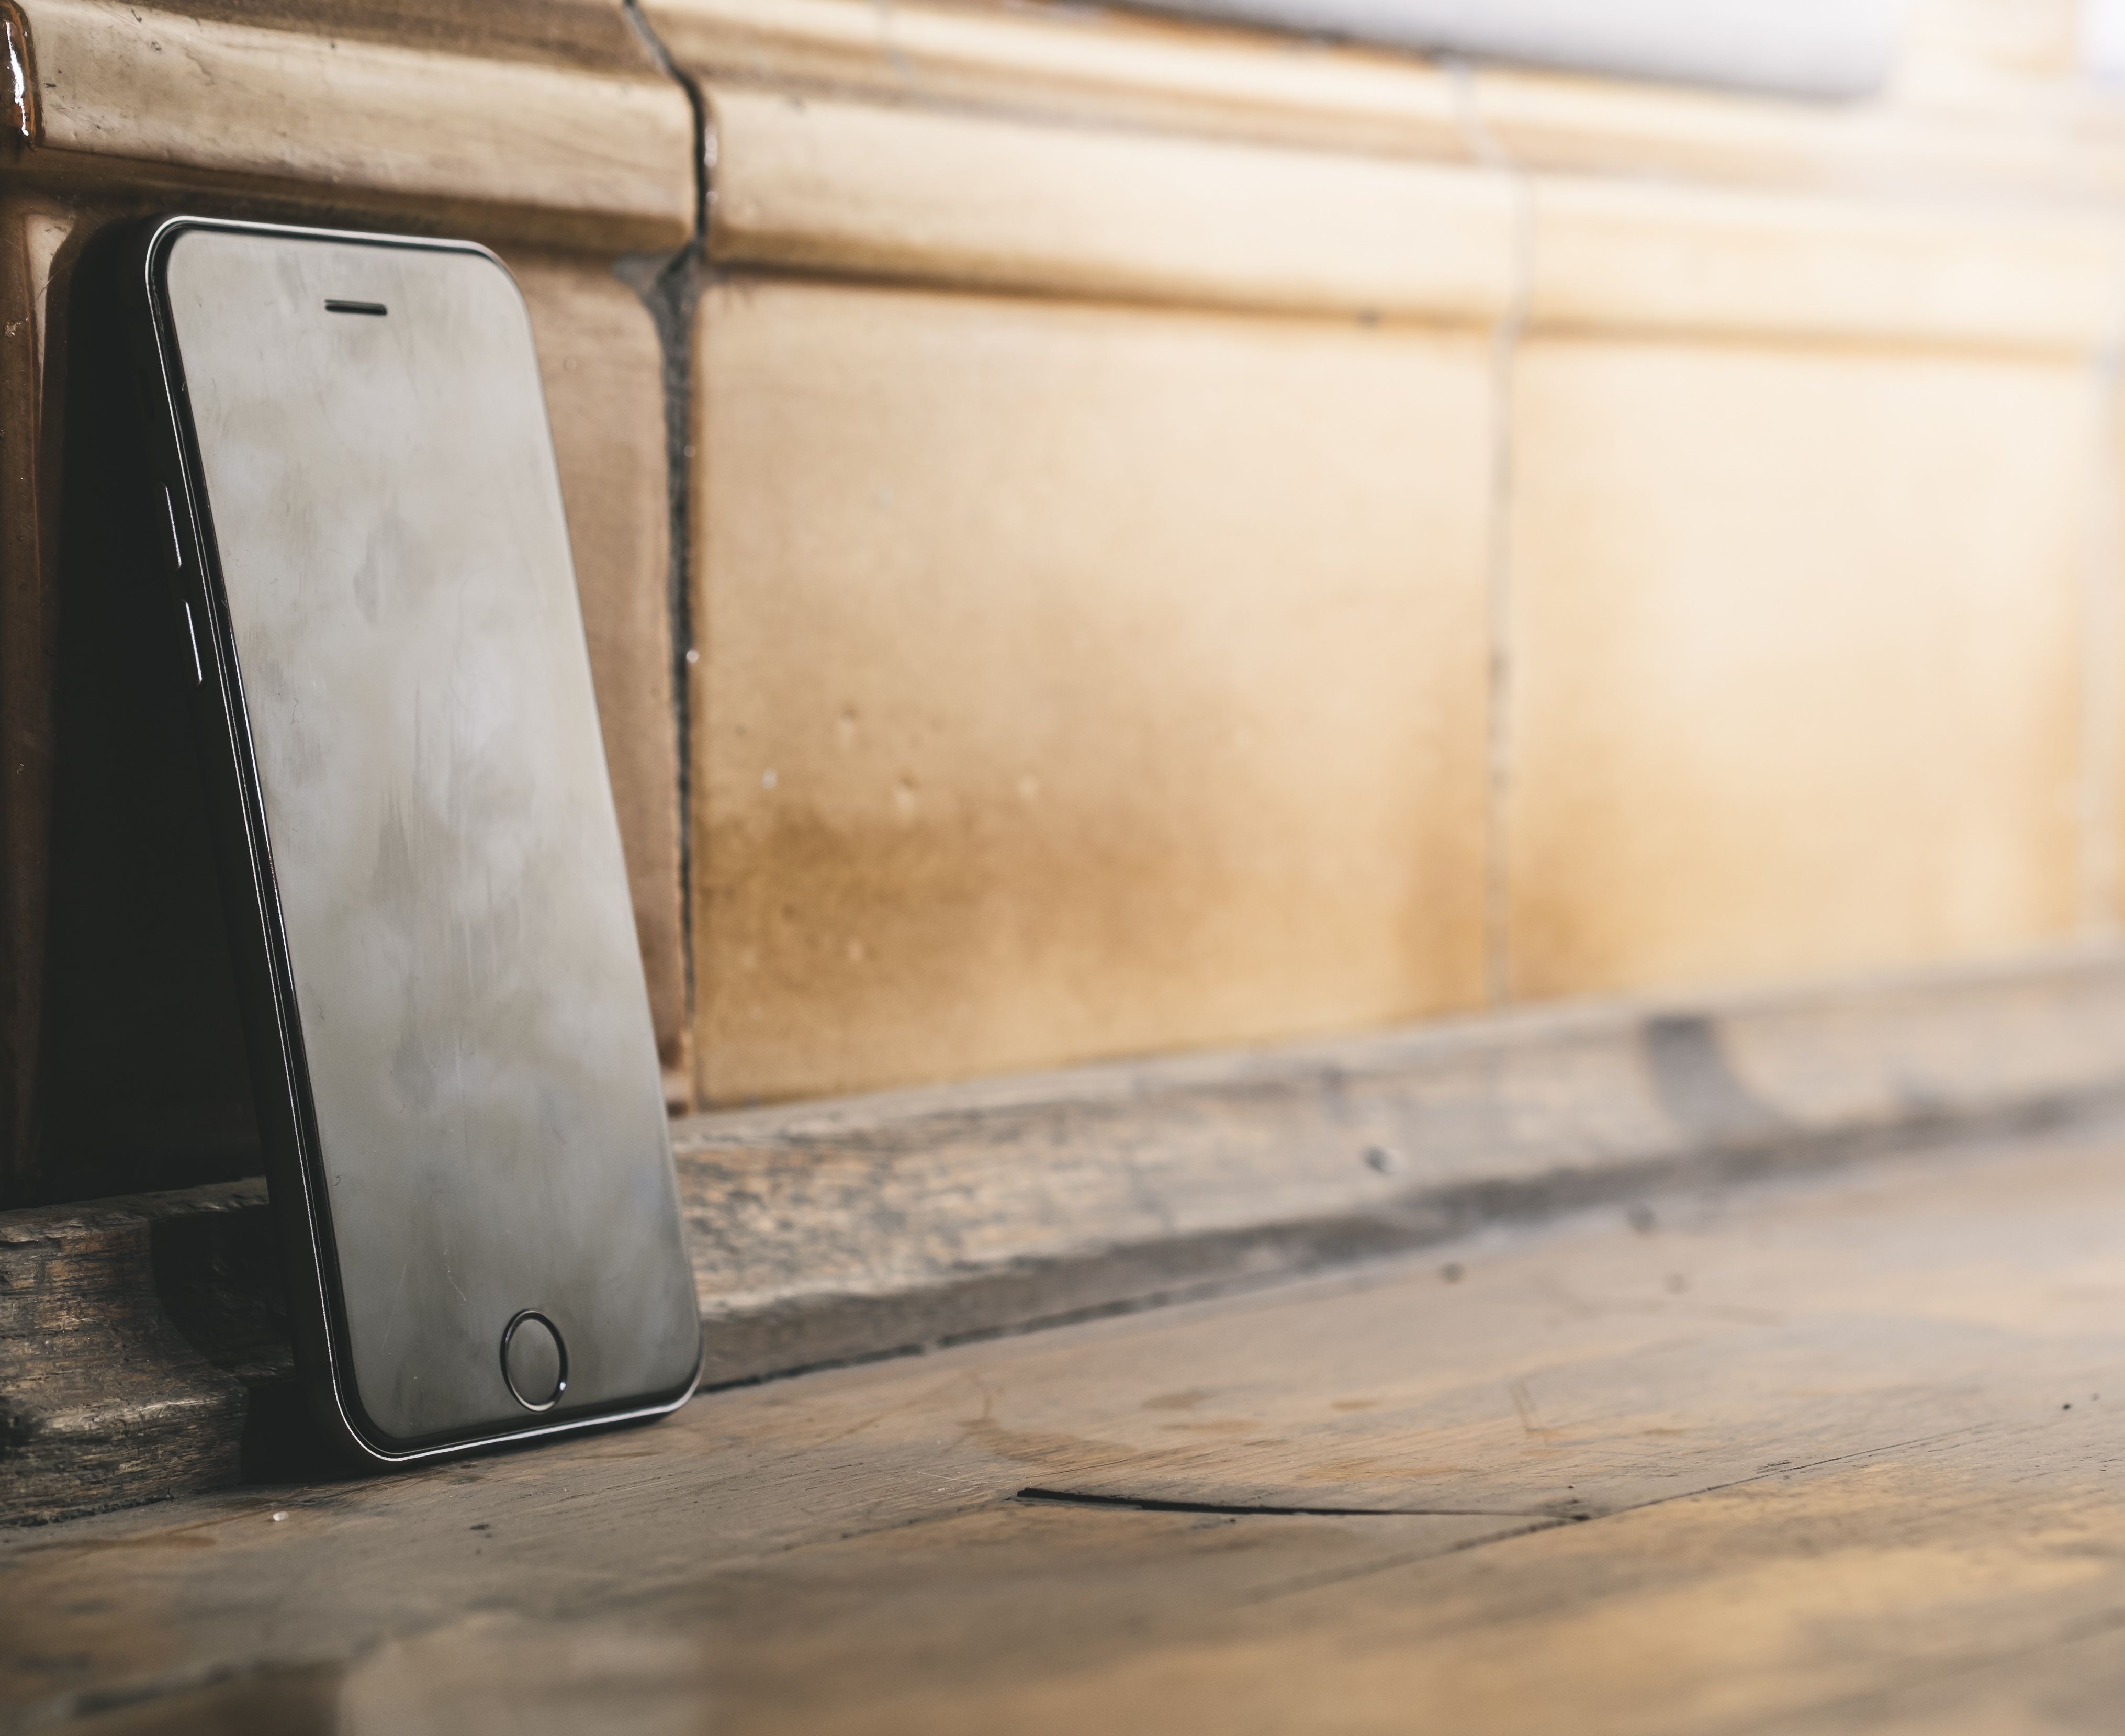
iphone, desk, smartphone, mobile, screen, table, wood, technology, white, texture, floor, old, isolated, phone, space, telephone, communication, empty, business, black, furniture, modern, material, device, blank, background, design, display, wooden, cellphone, digital, 6s, cellular, connection, shape, plus, smart, mockup, flooring